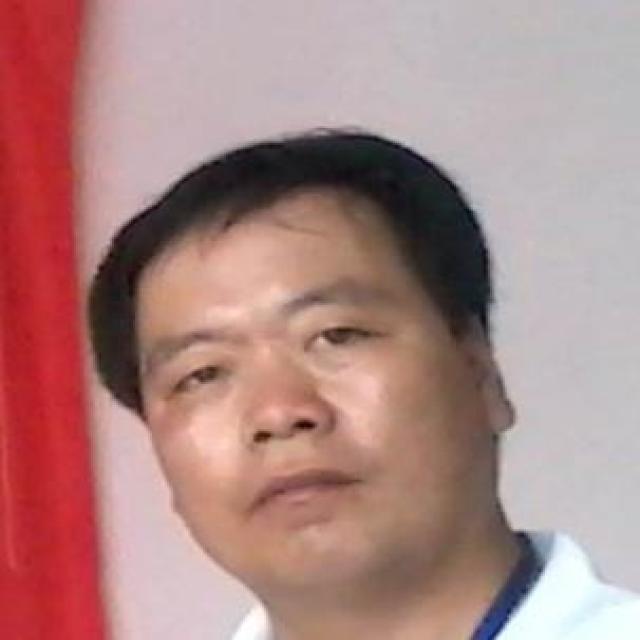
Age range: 45-64